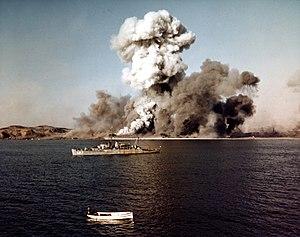
L'évacuation de Hŭngnam, également connu sous le nom de miracle de noël, désigne l'évacuation des forces des Nations Unies et des civils nord-coréens du port de Hŭngnam en Corée du Nord, du 15 au 24 décembre 1950 pendant la guerre de Corée. Suite à la défaite des forces de l'ONU lors de la bataille du réservoir de Chosin par une partie de l' armée des volontaires du peuple chinois dans la campagne de la deuxième phase, les forces de l'ONU s'étaient retirées à Hŭngnam d'où elles ont été évacuées vers la Corée du Sud.